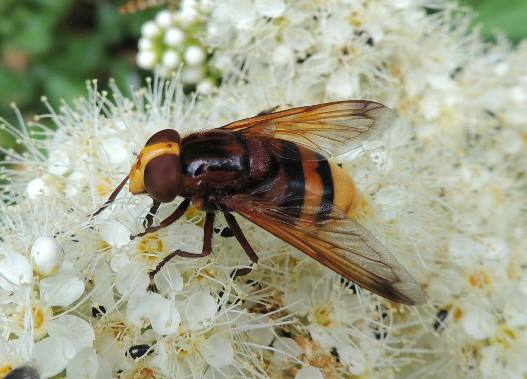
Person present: No